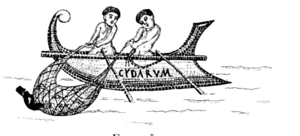
Cydarum Gauckler
Le Catalogue des navires d'Althiburos appelé aussi Catalogue de bateaux gréco-romains est une mosaïque romaine découverte à Althiburos. Elle est conservée au musée national du Bardo.